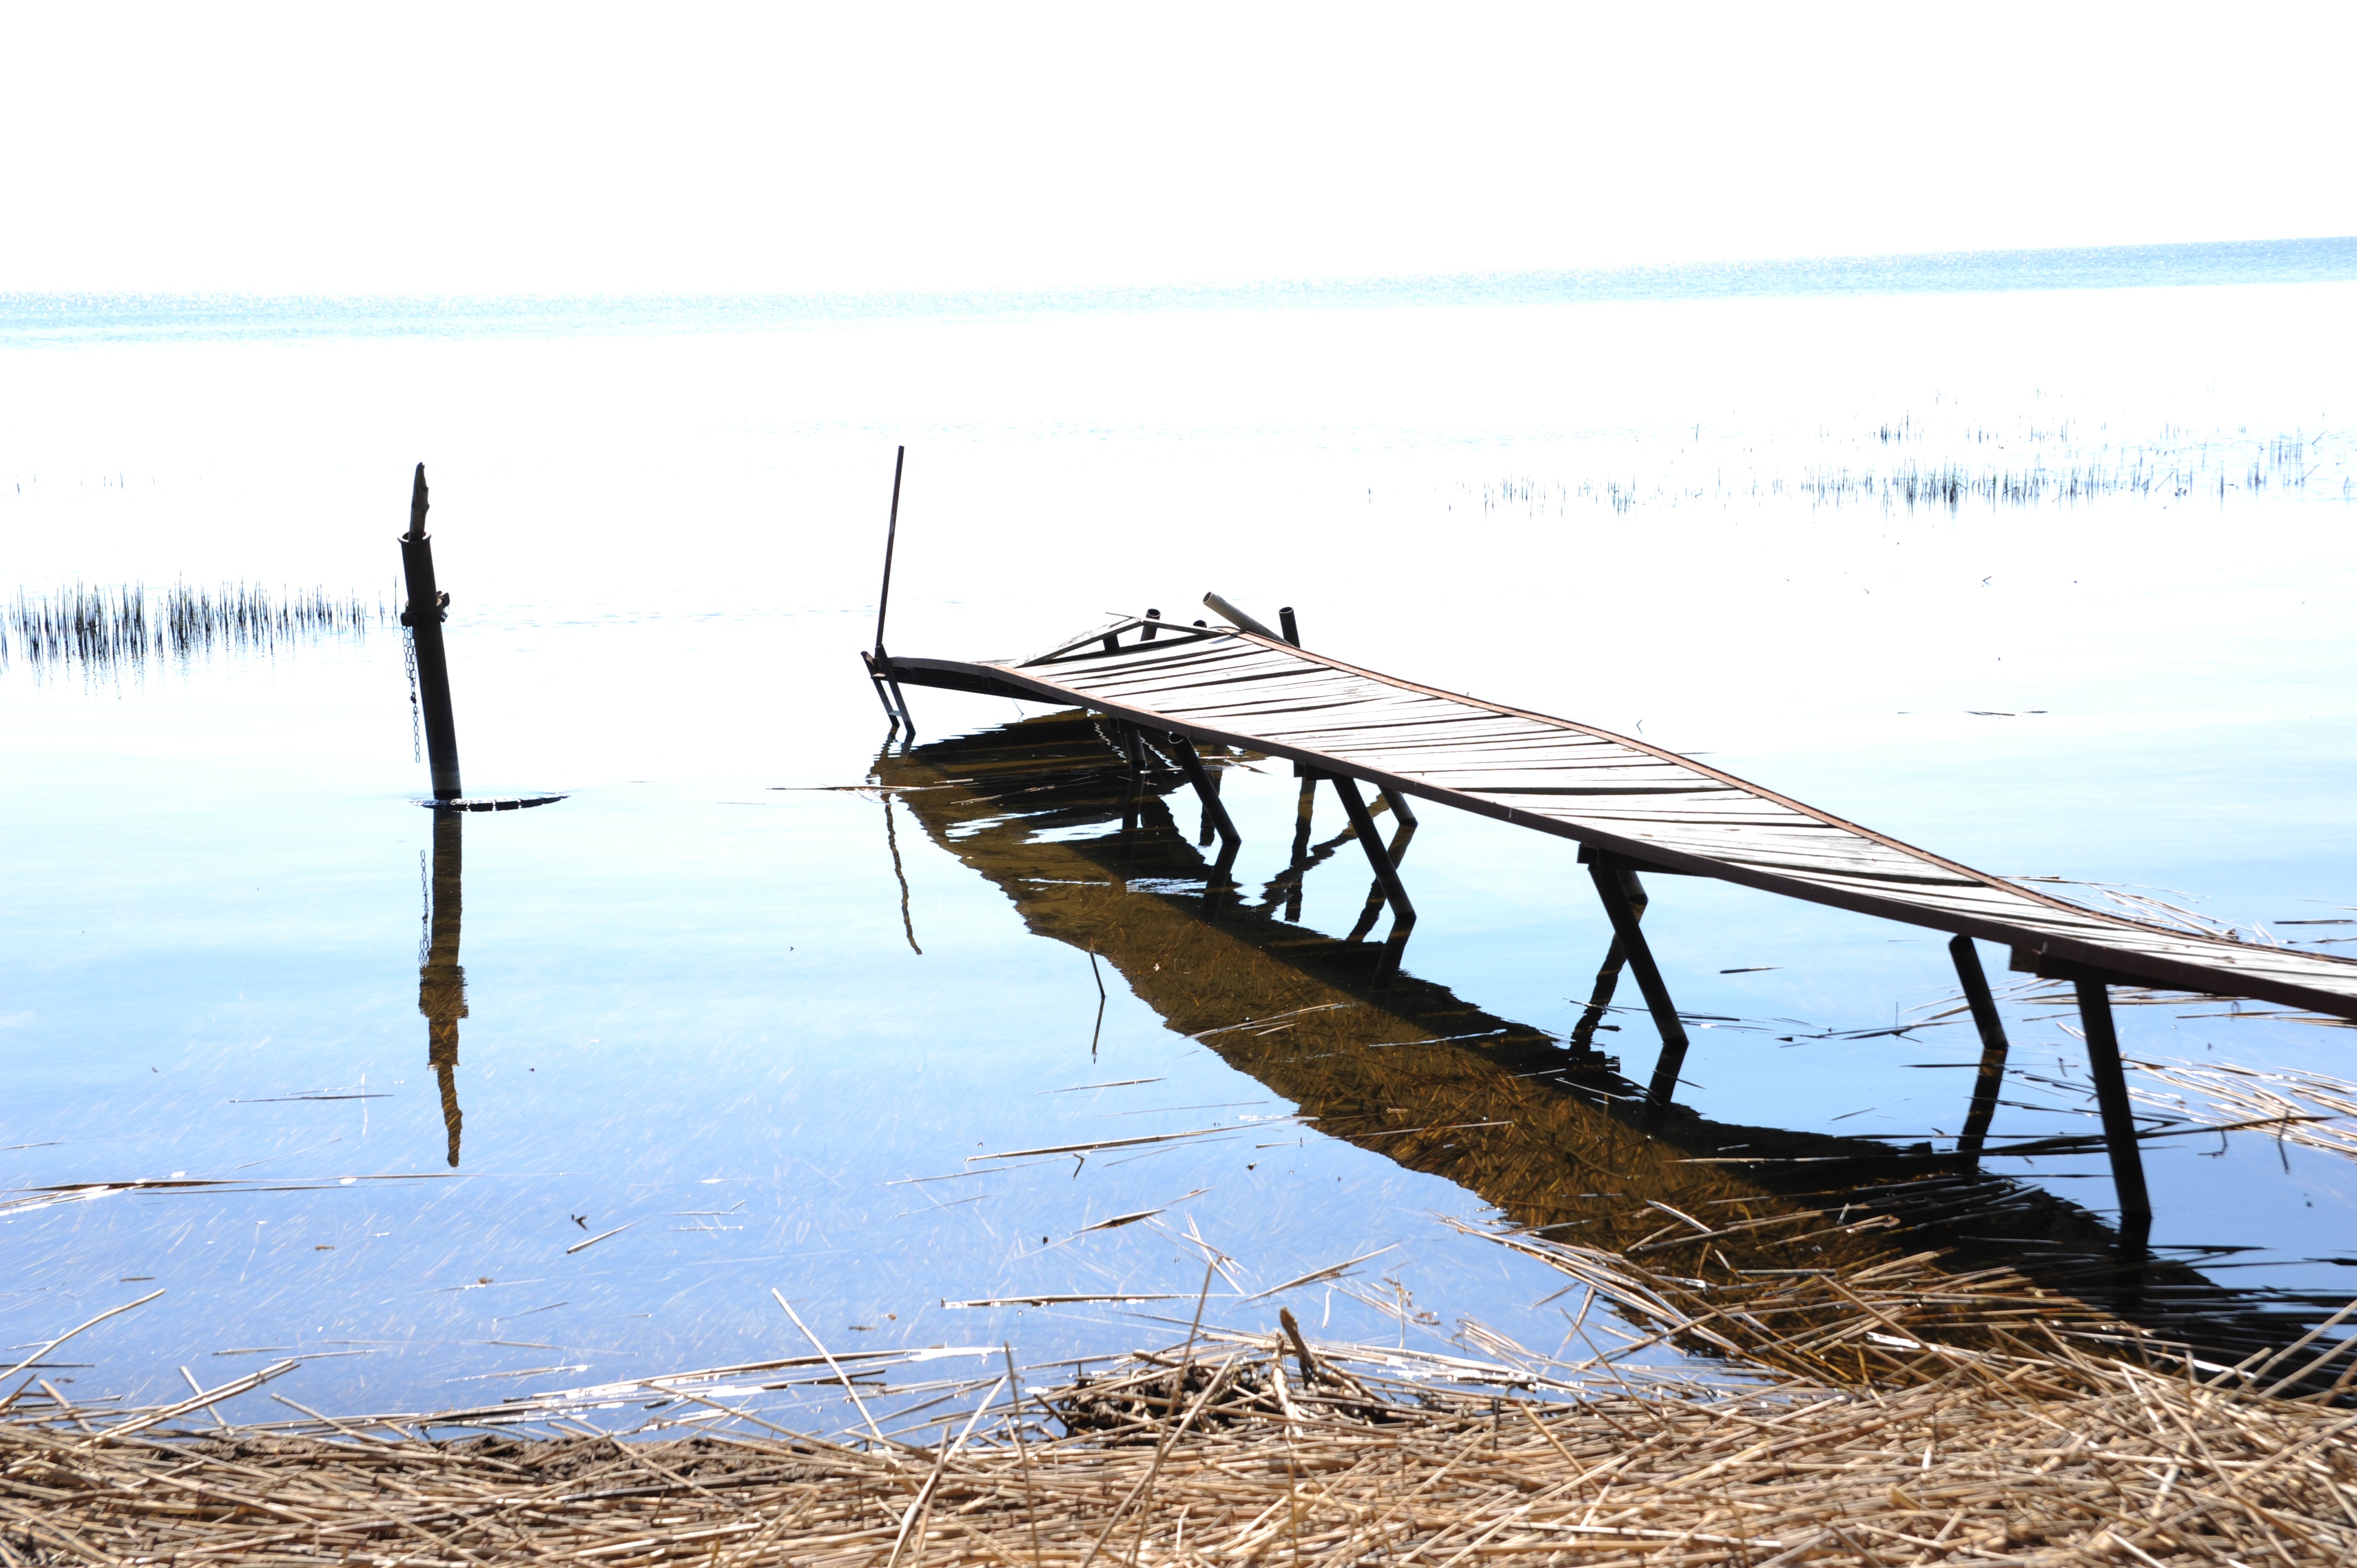
sea, coast, water, sand, marsh, shore, wind, reed, web, wetland, waters, usedom, mudflat, stettiner haff